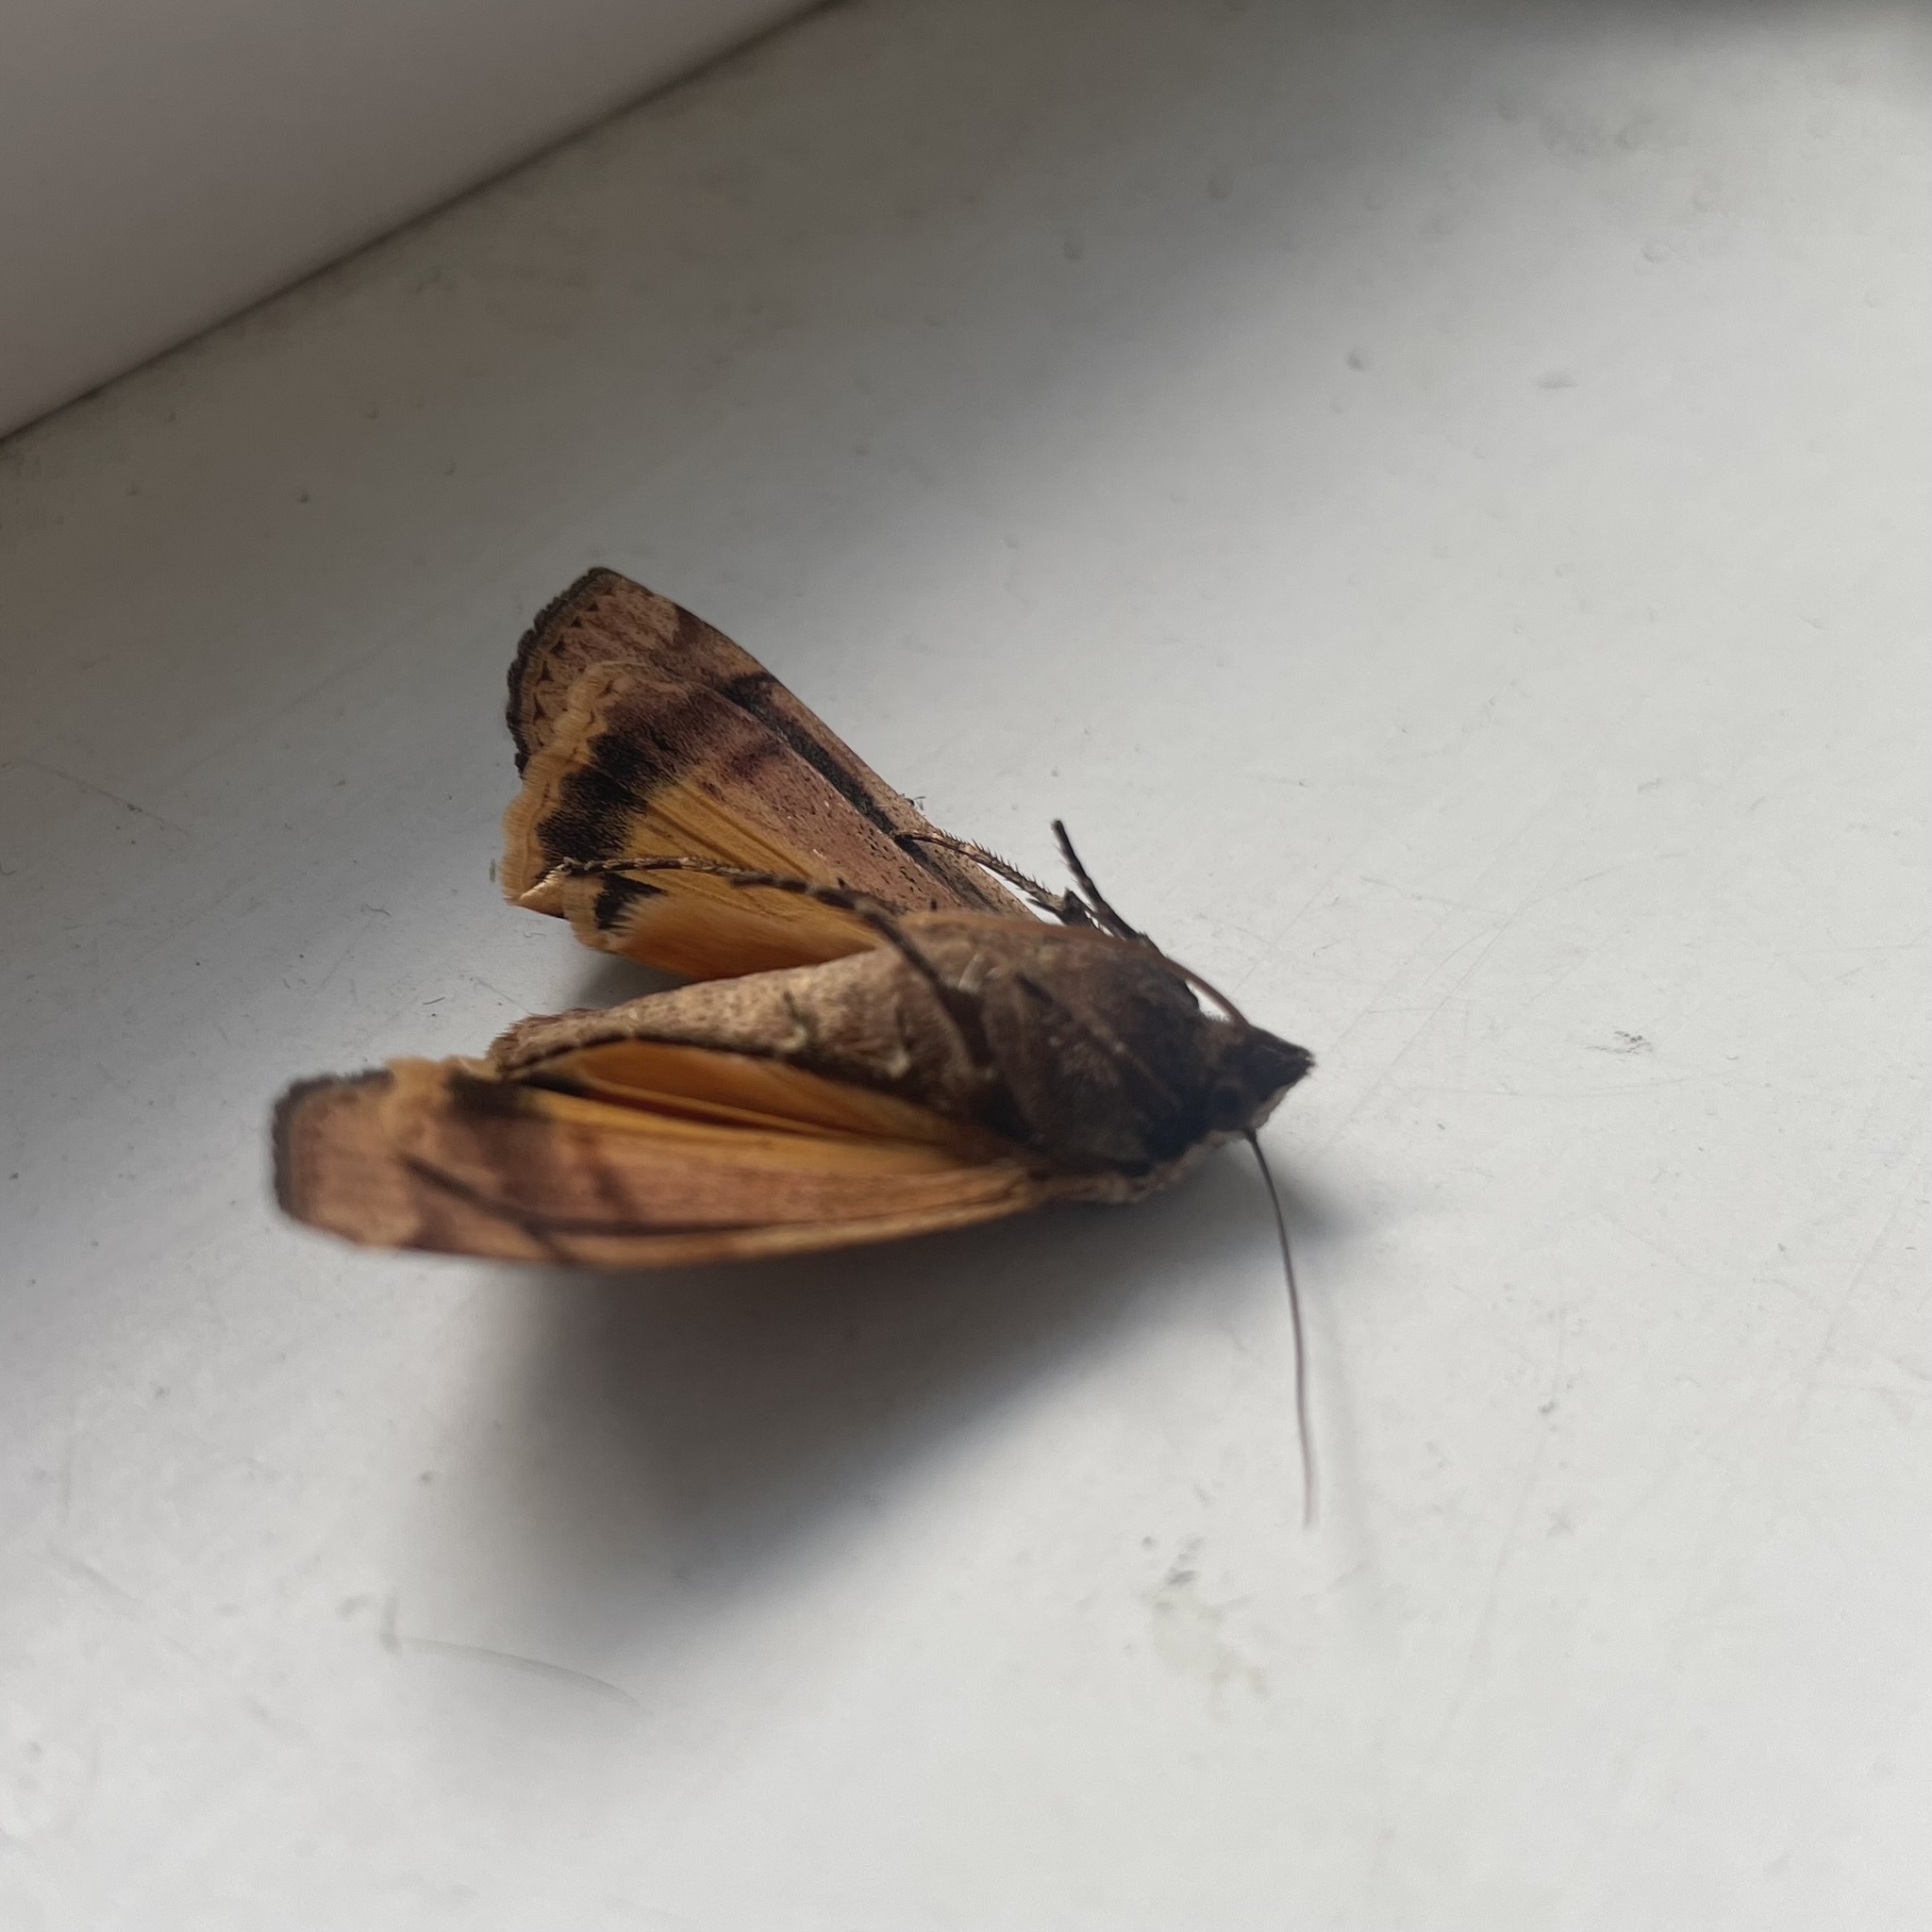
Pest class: cutworms